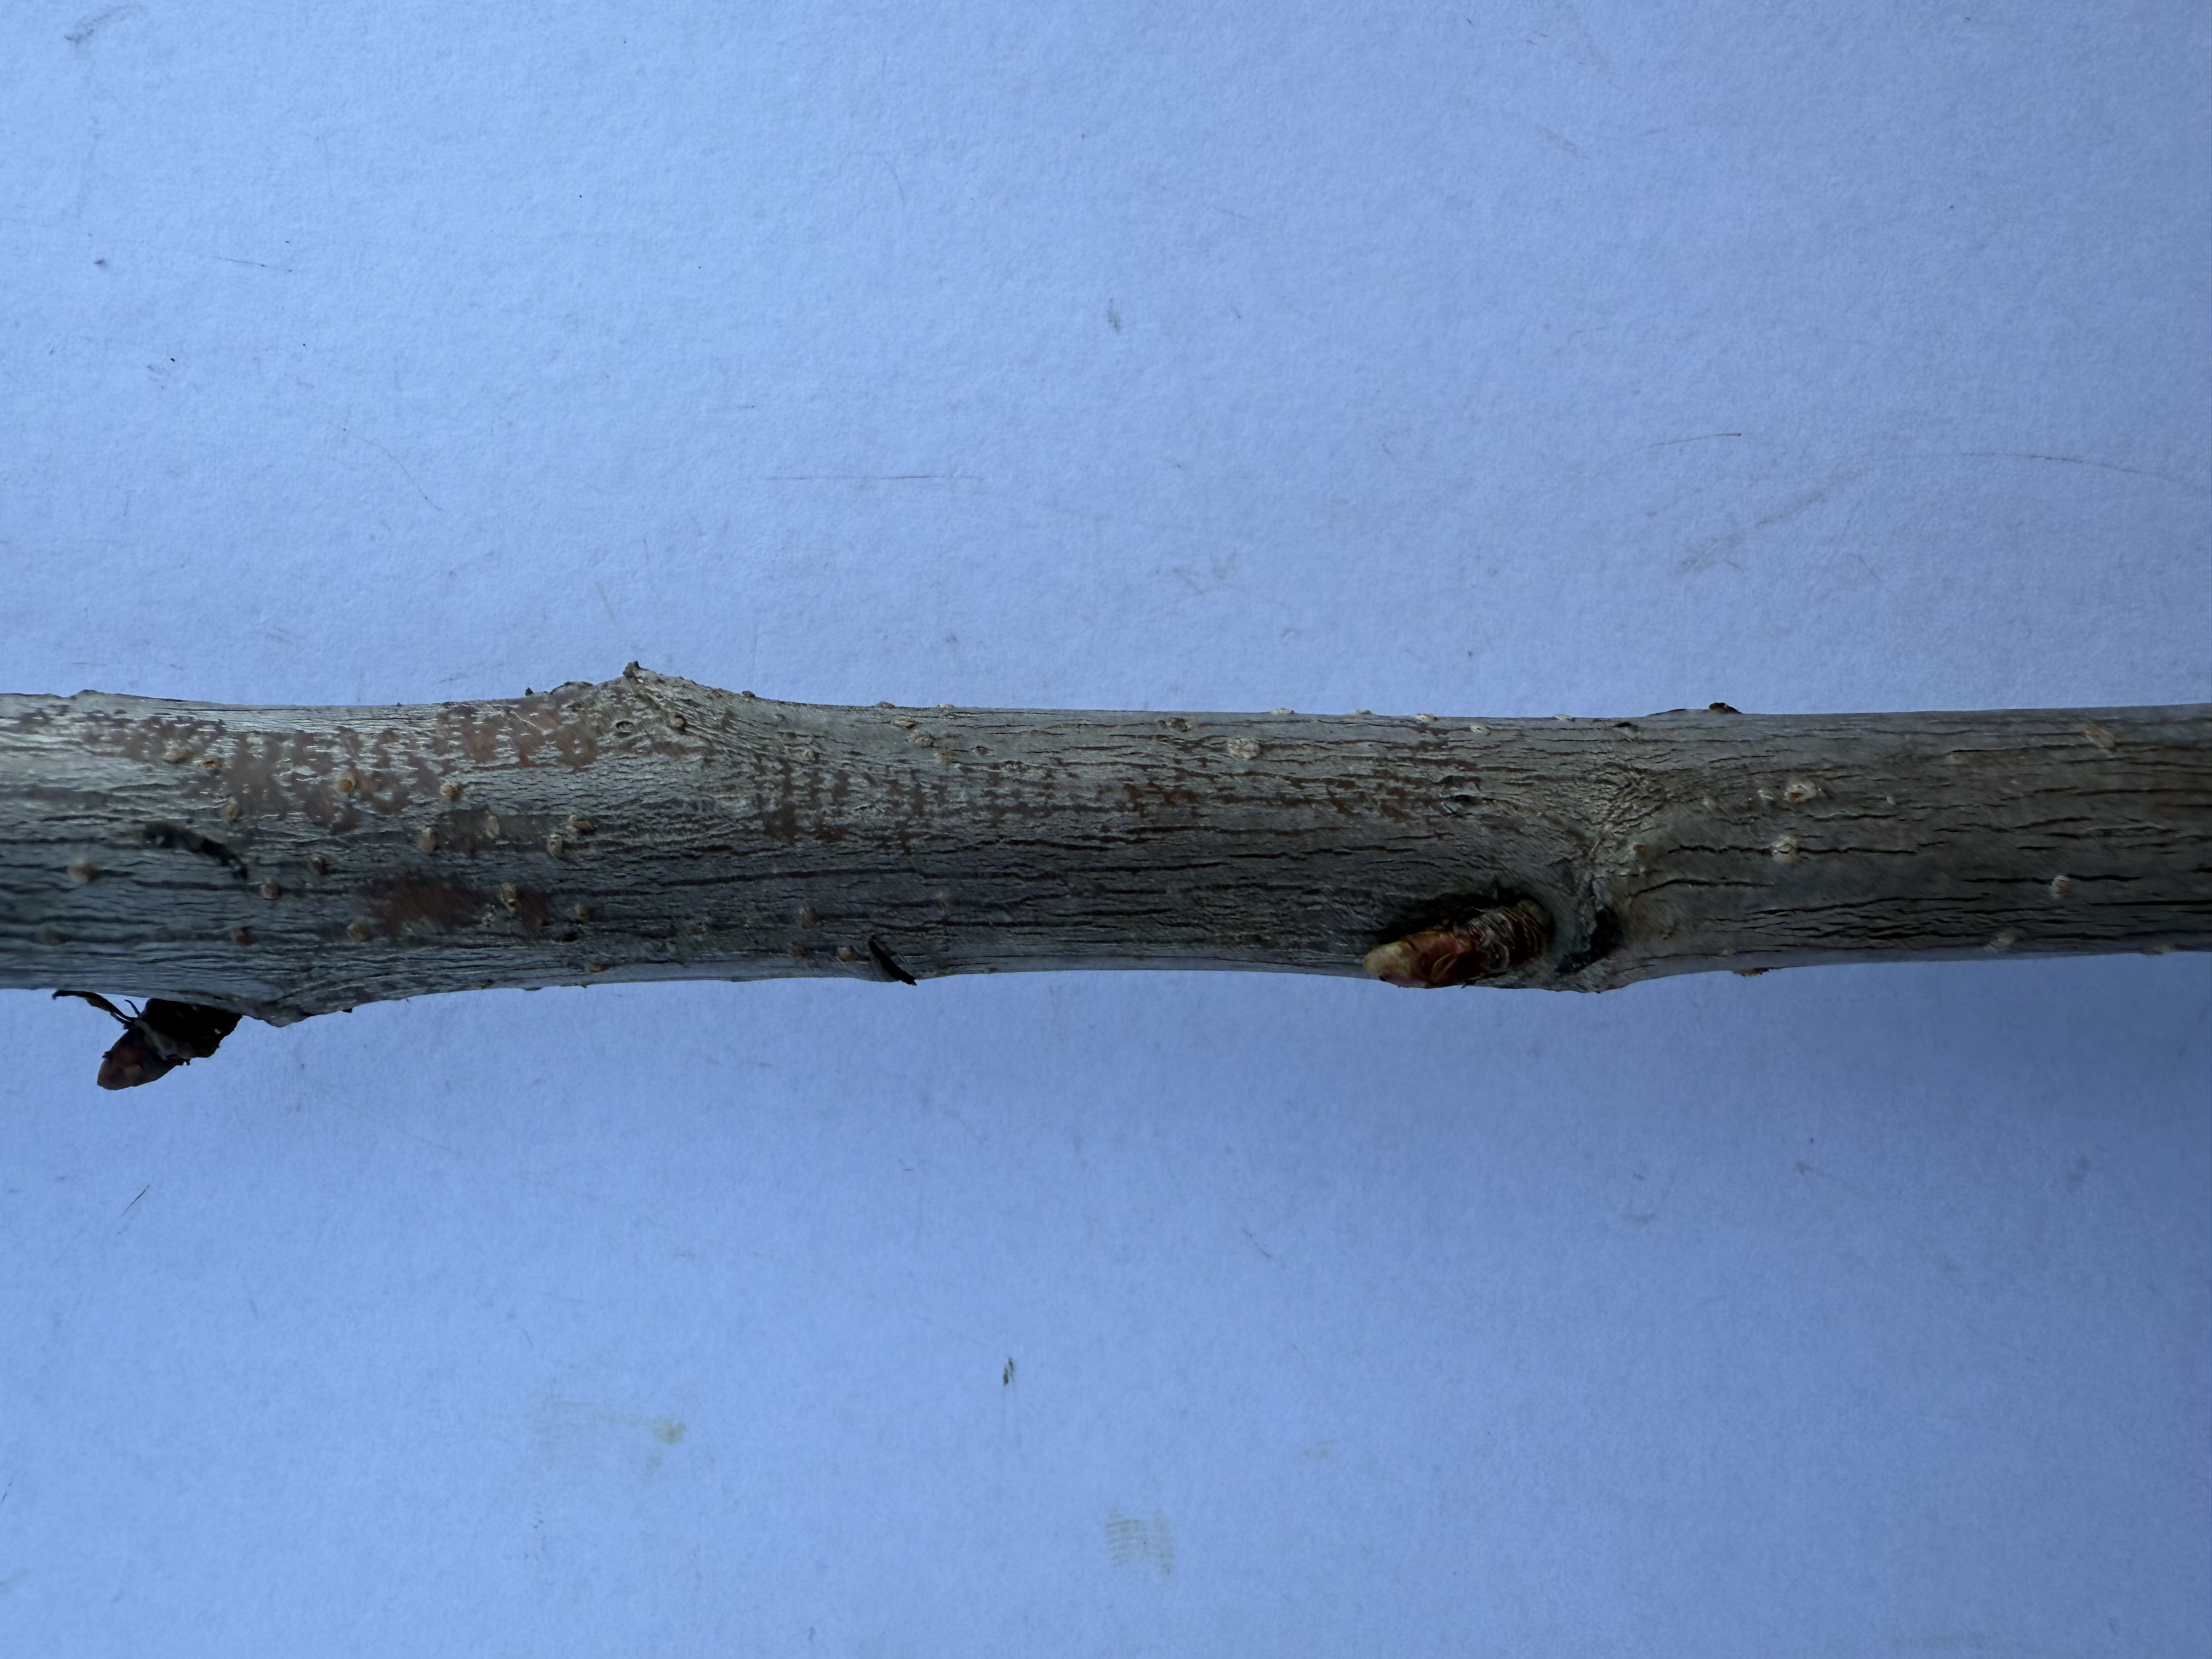
Variety: Sour Cherry